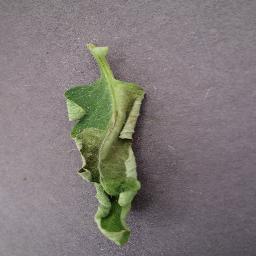
Label: Tomato___Late_blight